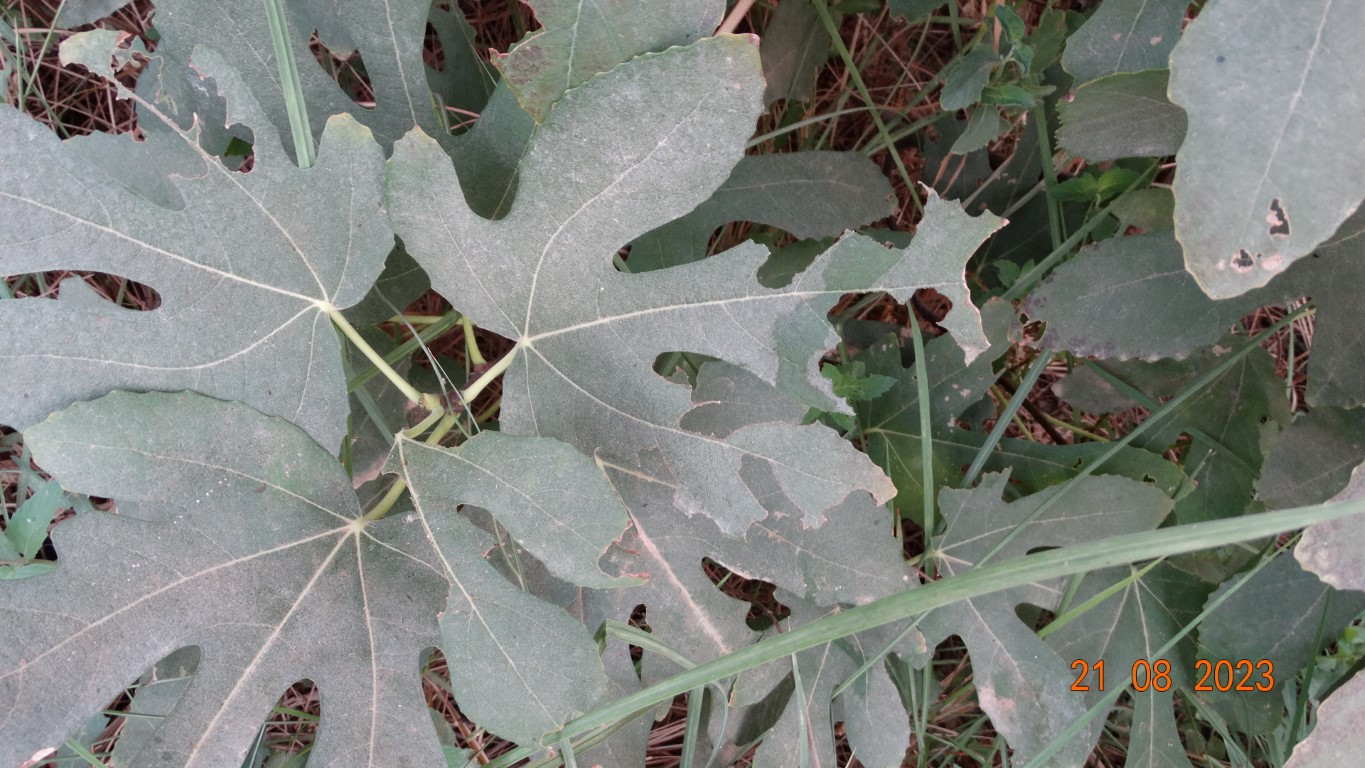
Label: infected